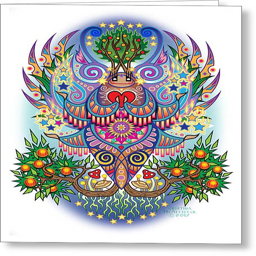
greeting card featuring the digital art by person